Denmark–South Africa relations

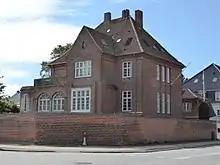
Embassy of South Africa in Copenhagen

Queen Margrethe II visited to South Africa in 1996. President Nelson Mandela visited Denmark in 1999. Denmark has always had a very active development co-operation programme with South Africa dating from the 1960s, which was changed to an assistance programme from 1995. Denmark assisted with 4 billion DKK. Denmark remains a strong supporter of NEPAD.